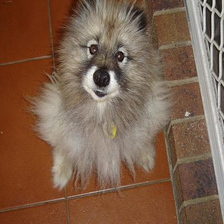
Species: dog
Breed: keeshond